Corron Farm

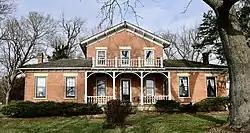
The main farmhouse

Corron Farm is a historic farm at 7N761 Corron Road in rural Campton Township, Kane County, Illinois. Robert Corron, who was one of Kane County's first settlers, claimed the farm in 1835 and gradually purchased its land from the government over the 1840s. Corron and his family originally lived in a log cabin on the site, but in the early 1850s they built a brick farmhouse; the house's design blends elements of the Italianate and Early Classical Revival styles. The farm also has a workers' house from the 1880s with an I-house plan, a common vernacular type in the Midwest at the time. Other buildings on the farm include a dairy barn with a silo, a horse barn, a hog house, a chicken coop and feed house, a milk house, and two corn cribs.